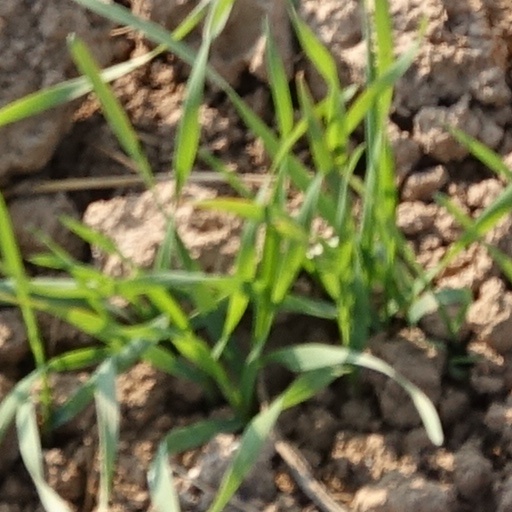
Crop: wheat